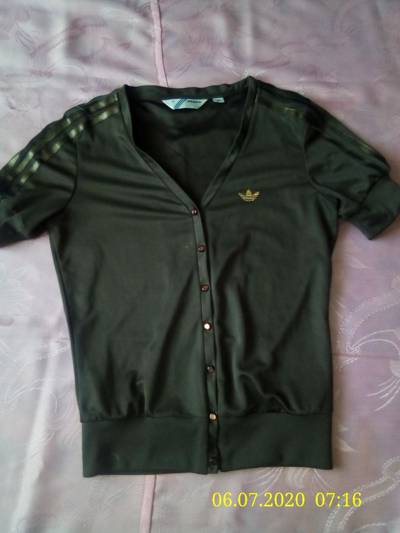
Waste category: clothes